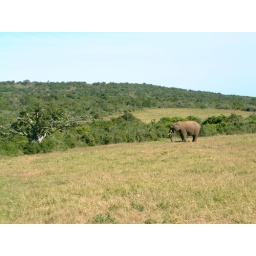
elephant in field